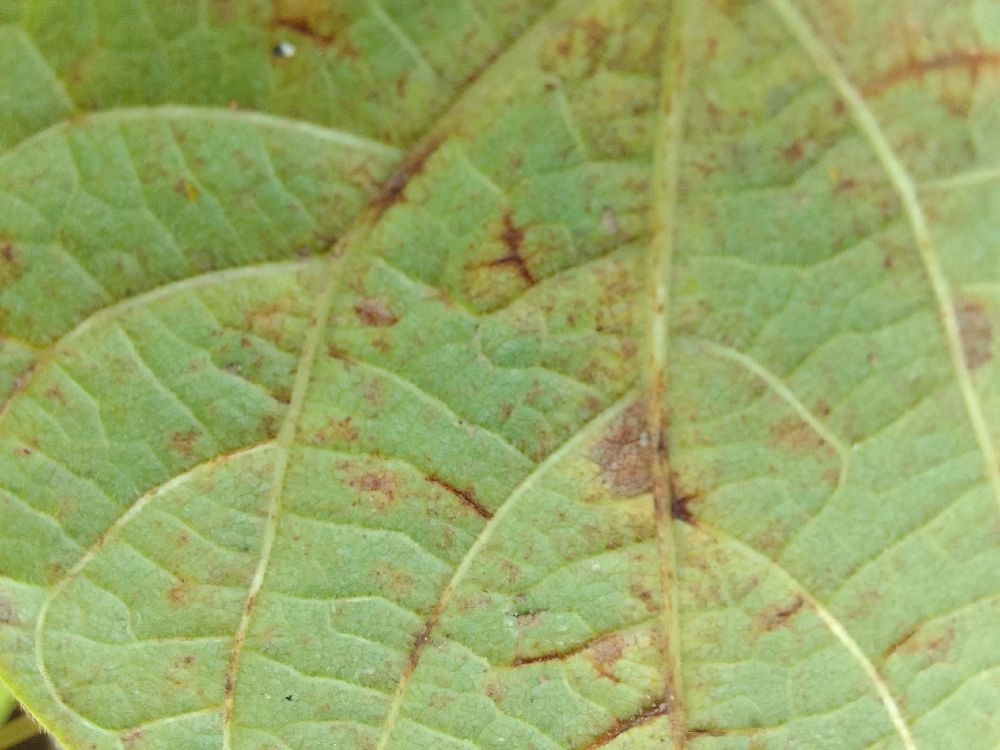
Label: anthracnose